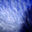
Label: cloud